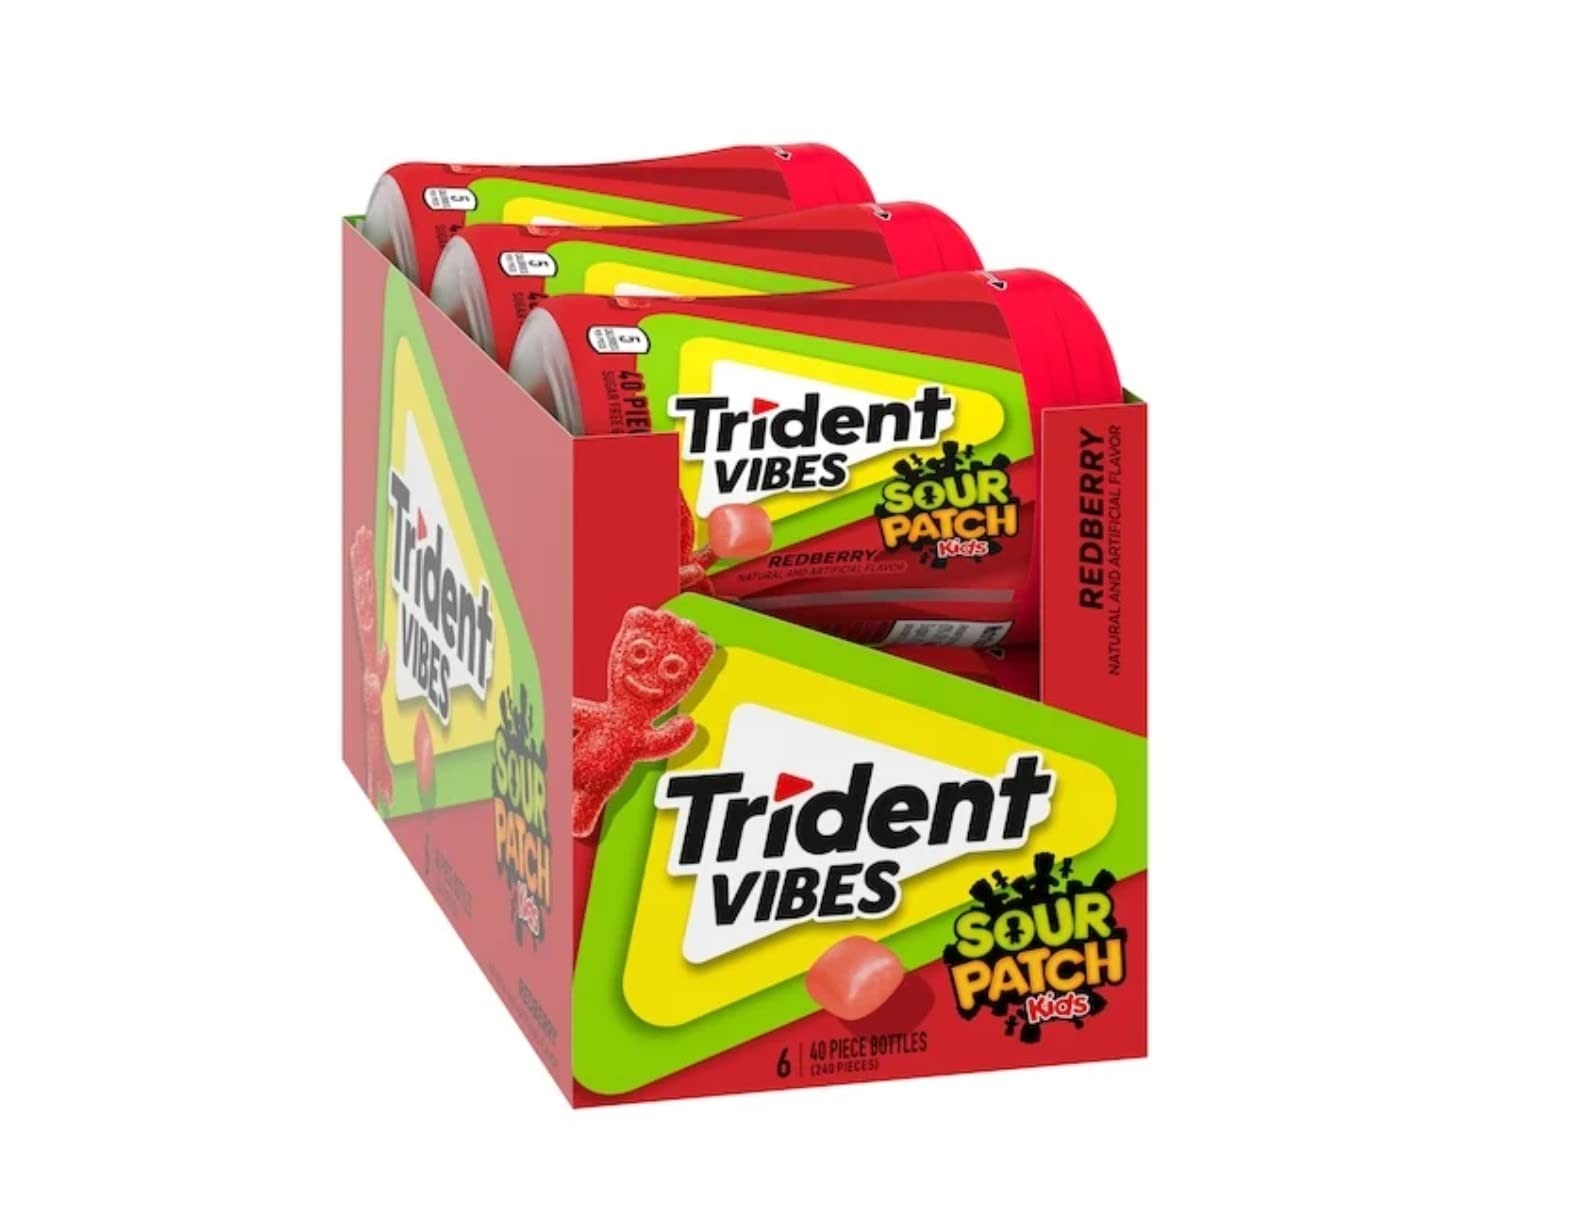
Item Name: Trident Vibes SOUR PATCH KIDS Redberry Sugar Free Gum, 6-40 Piece Bottles (240 Total Pieces)
Product Description: Natural and artificial flavor. Not labeled for individual sale. www.tridentgum.com. how2recycle.info. Comments? Call 1-800-524-2854. Dispose of properly. Made in China.
Value: 240.0
Unit: Count

Price: 20